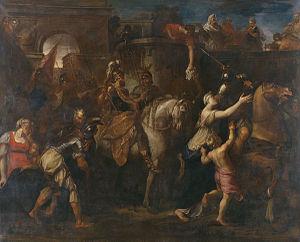
Les Tectosages sont un des trois peuples celtes qui, avec les Tolistoboges et les Trocmes, ont formé en Anatolie la Communauté des Galates, au IIIᵉ siècle av. J.-C.. « Tectosages » signifie, selon Venceslas Kruta, « ceux qui cherchent un toit », les nomades.